Shauna Grant

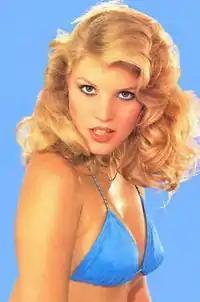

Colleen Marie Applegate (May 30, 1963 – March 23, 1984), known professionally as Shauna Grant, was an American pornographic actress and nude model. During her two-year career, she appeared in over 30 pornographic films, earning up to $100,000. Grant died by suicide after the arrest of her partner in March, 1984. She was inducted into the XRCO Hall of Fame in 1999.